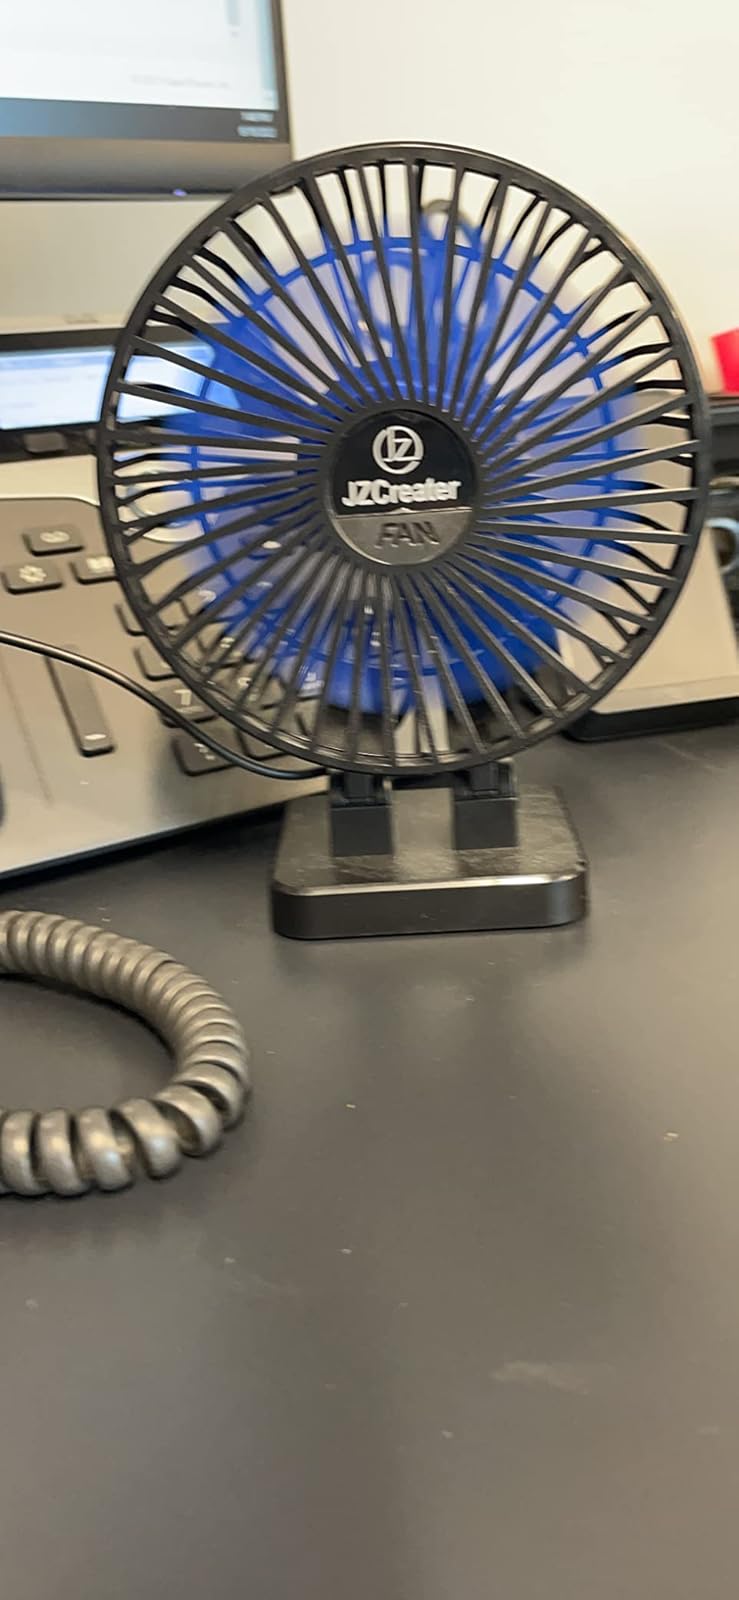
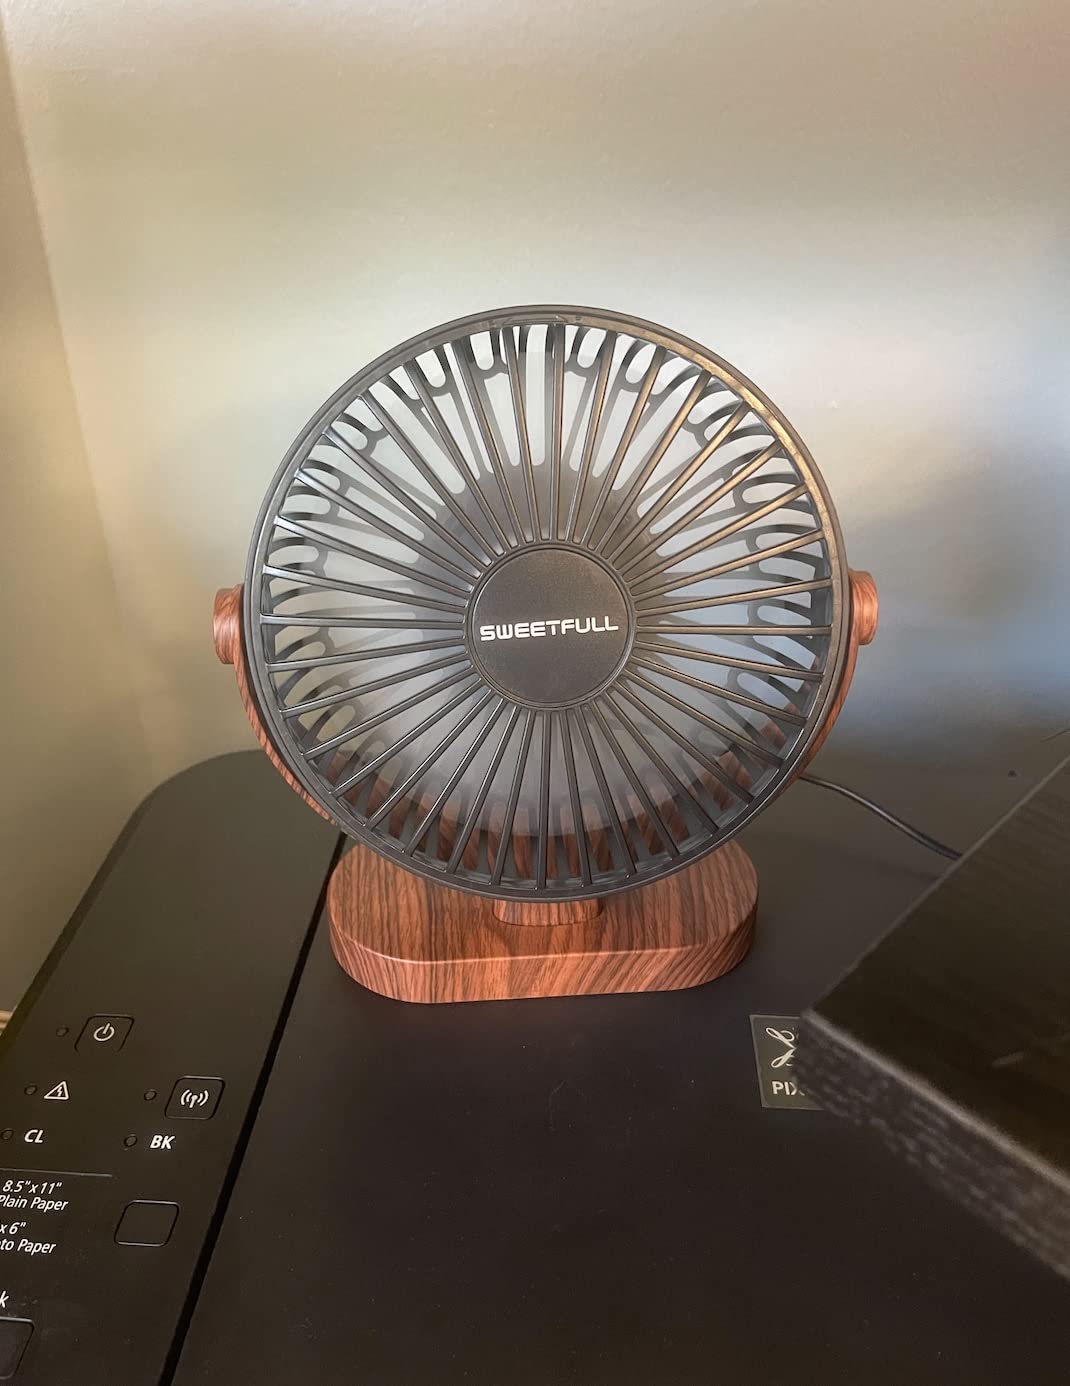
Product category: fan
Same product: no